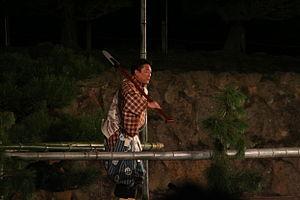
Le théâtre japonais, qui se forme au cours du XIVᵉ siècle mais hérite de plusieurs siècles de danses rituelles et de spectacles de divertissement variés, se caractérise par un répertoire fortement ancré dans la littérature et par une forte tendance à la stylisation et à la recherche d’esthétisme.